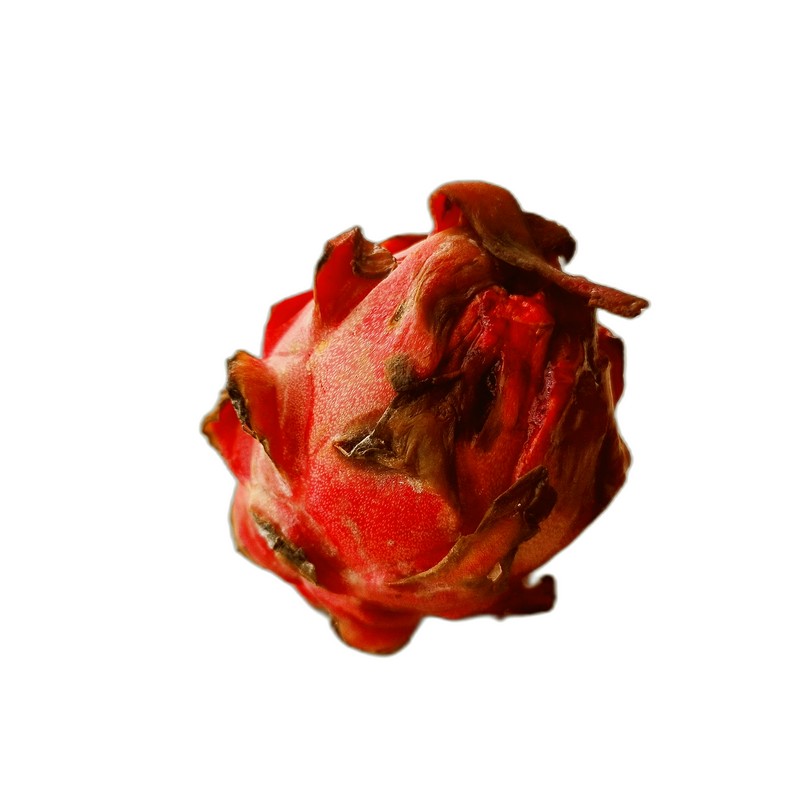
Label: Defect Dragon Fruit